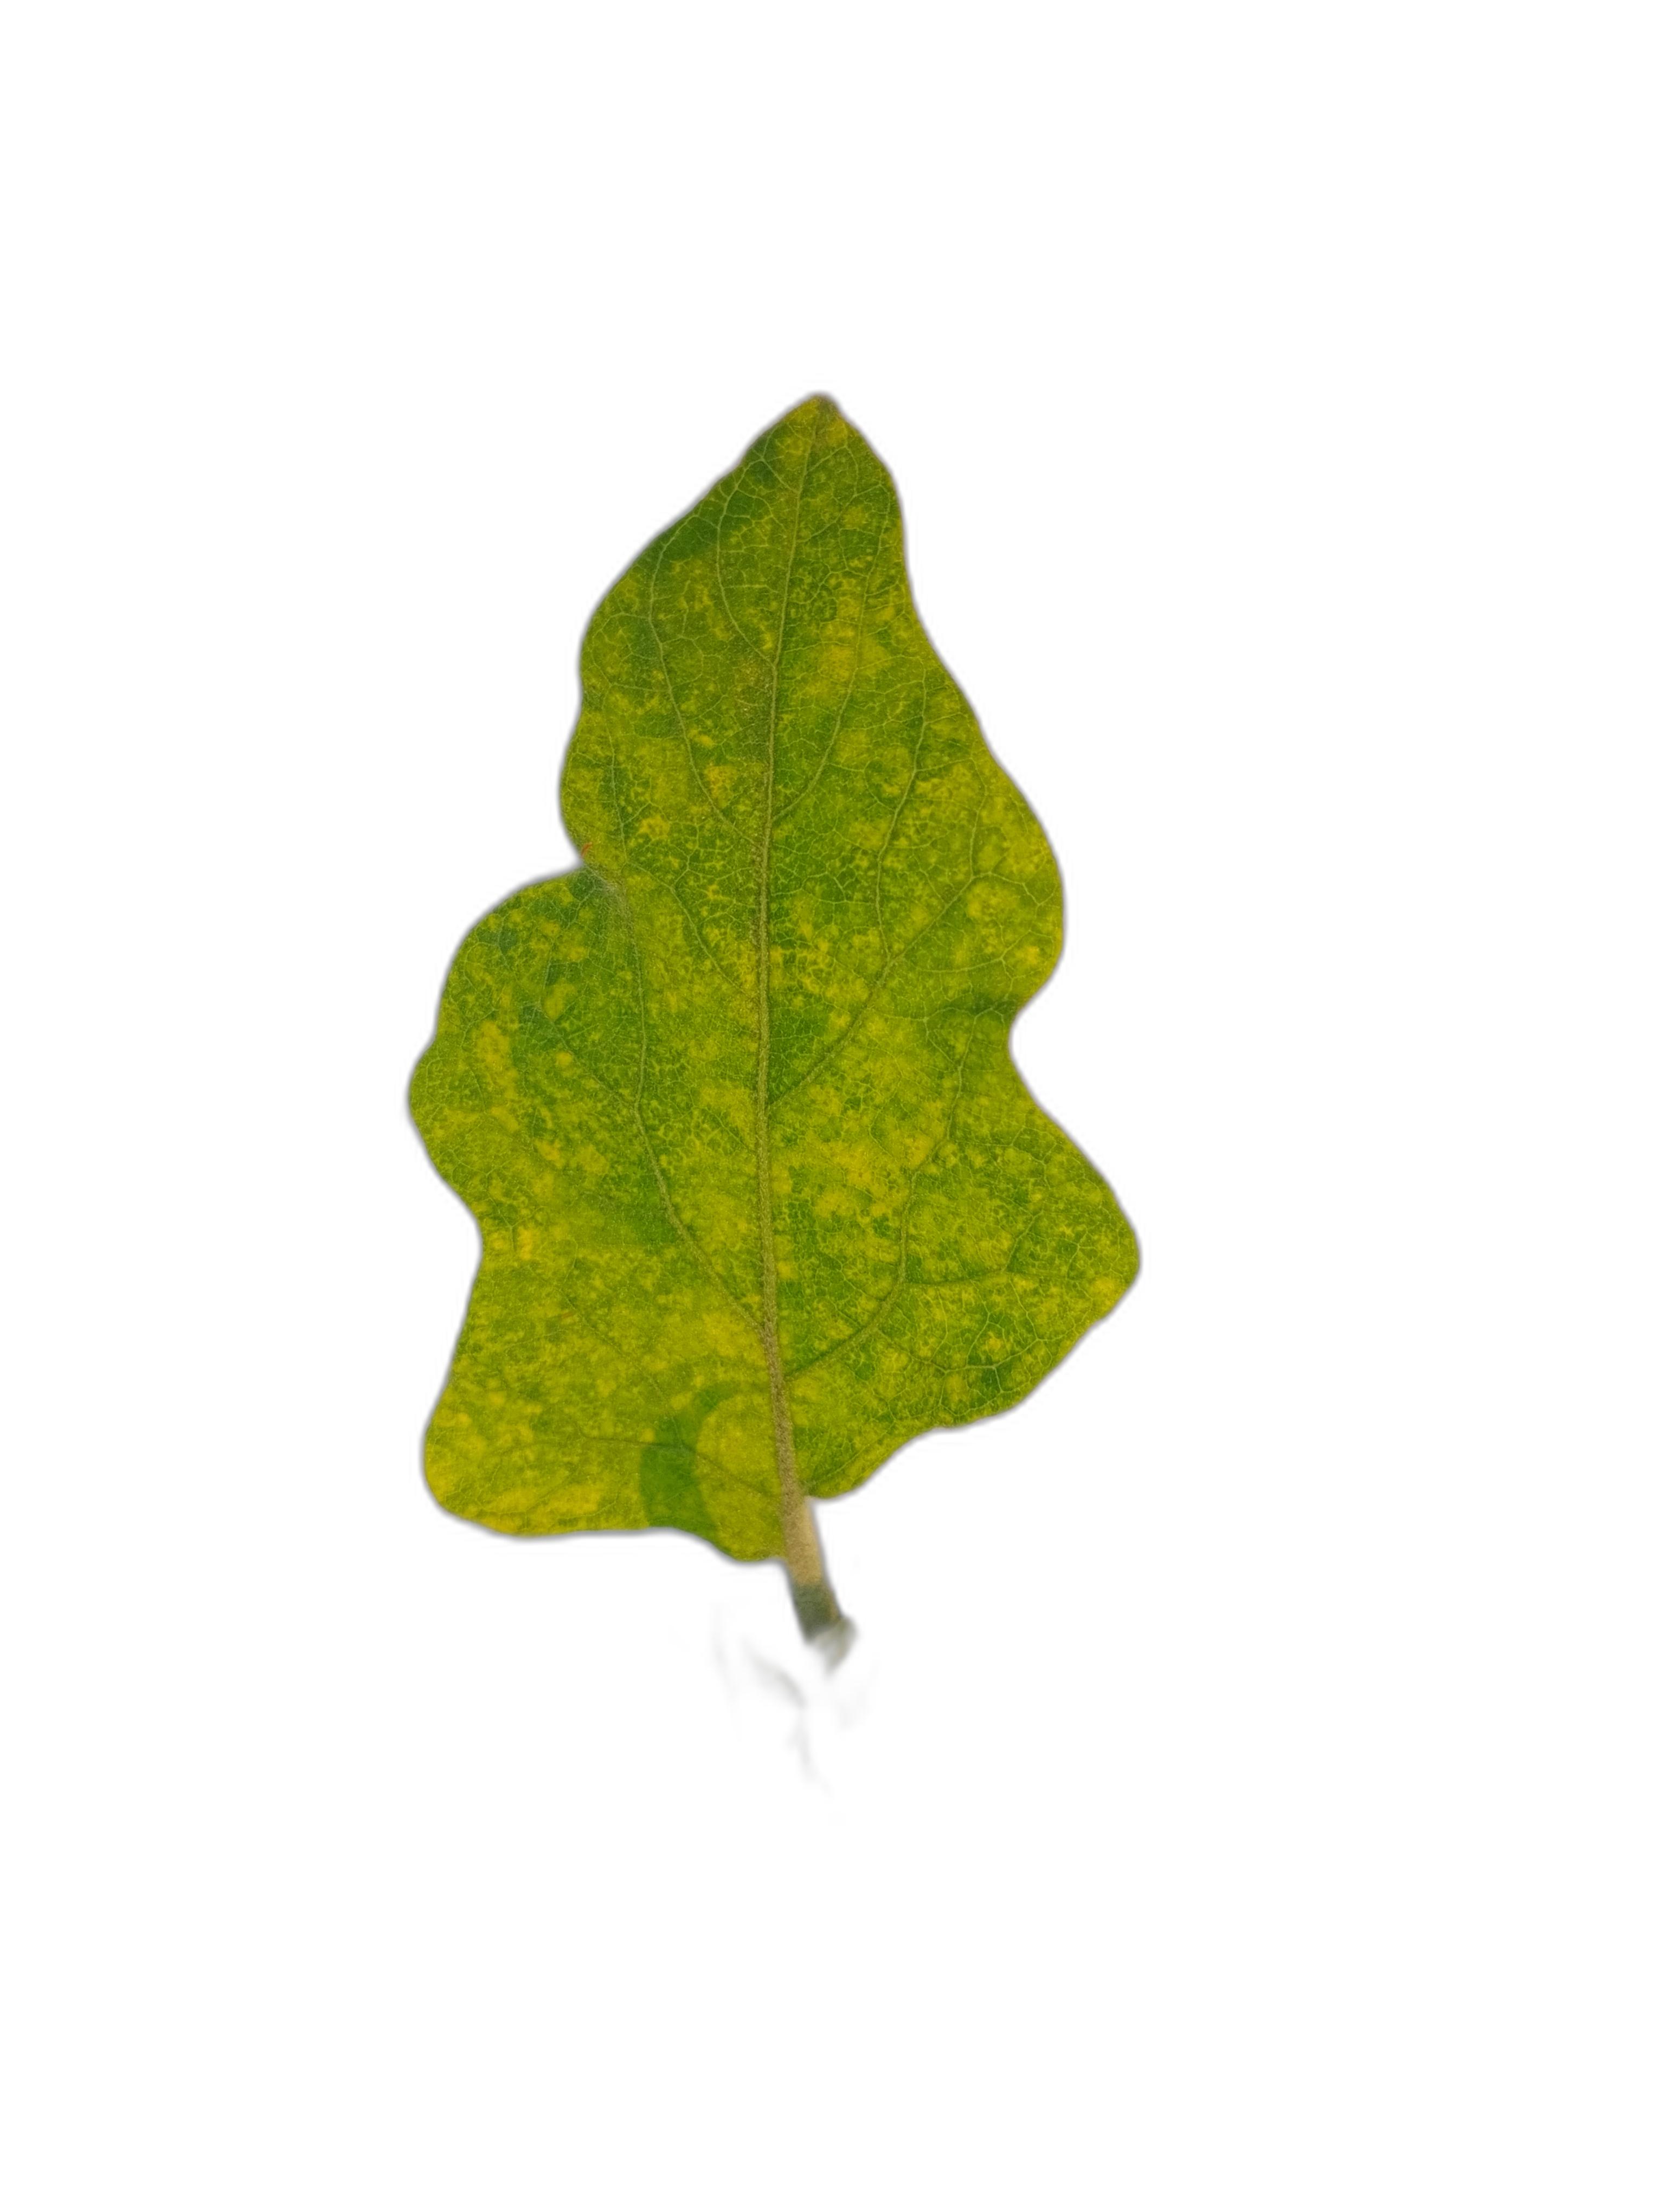
Label: Mosaic Virus Disease